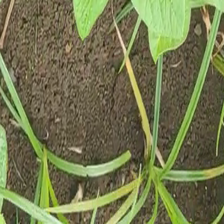
Weed species: Lavhala_(Cyperus_Rotundus)